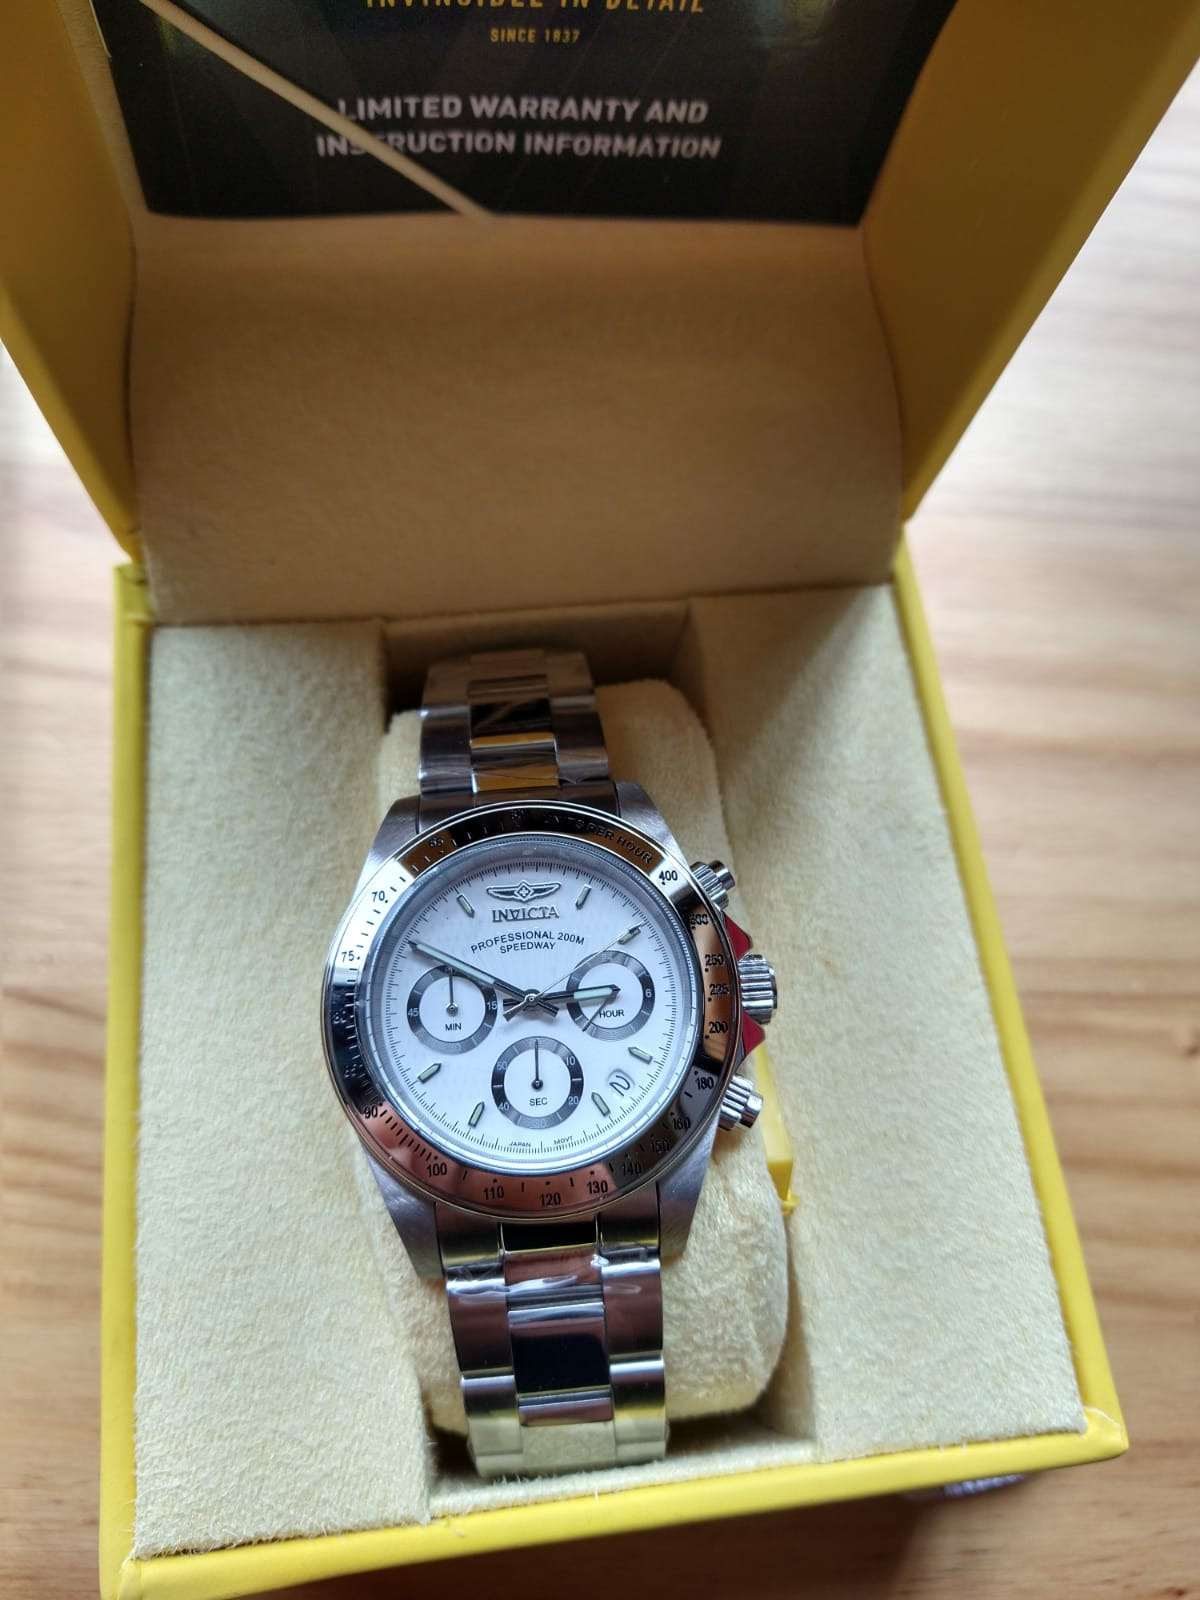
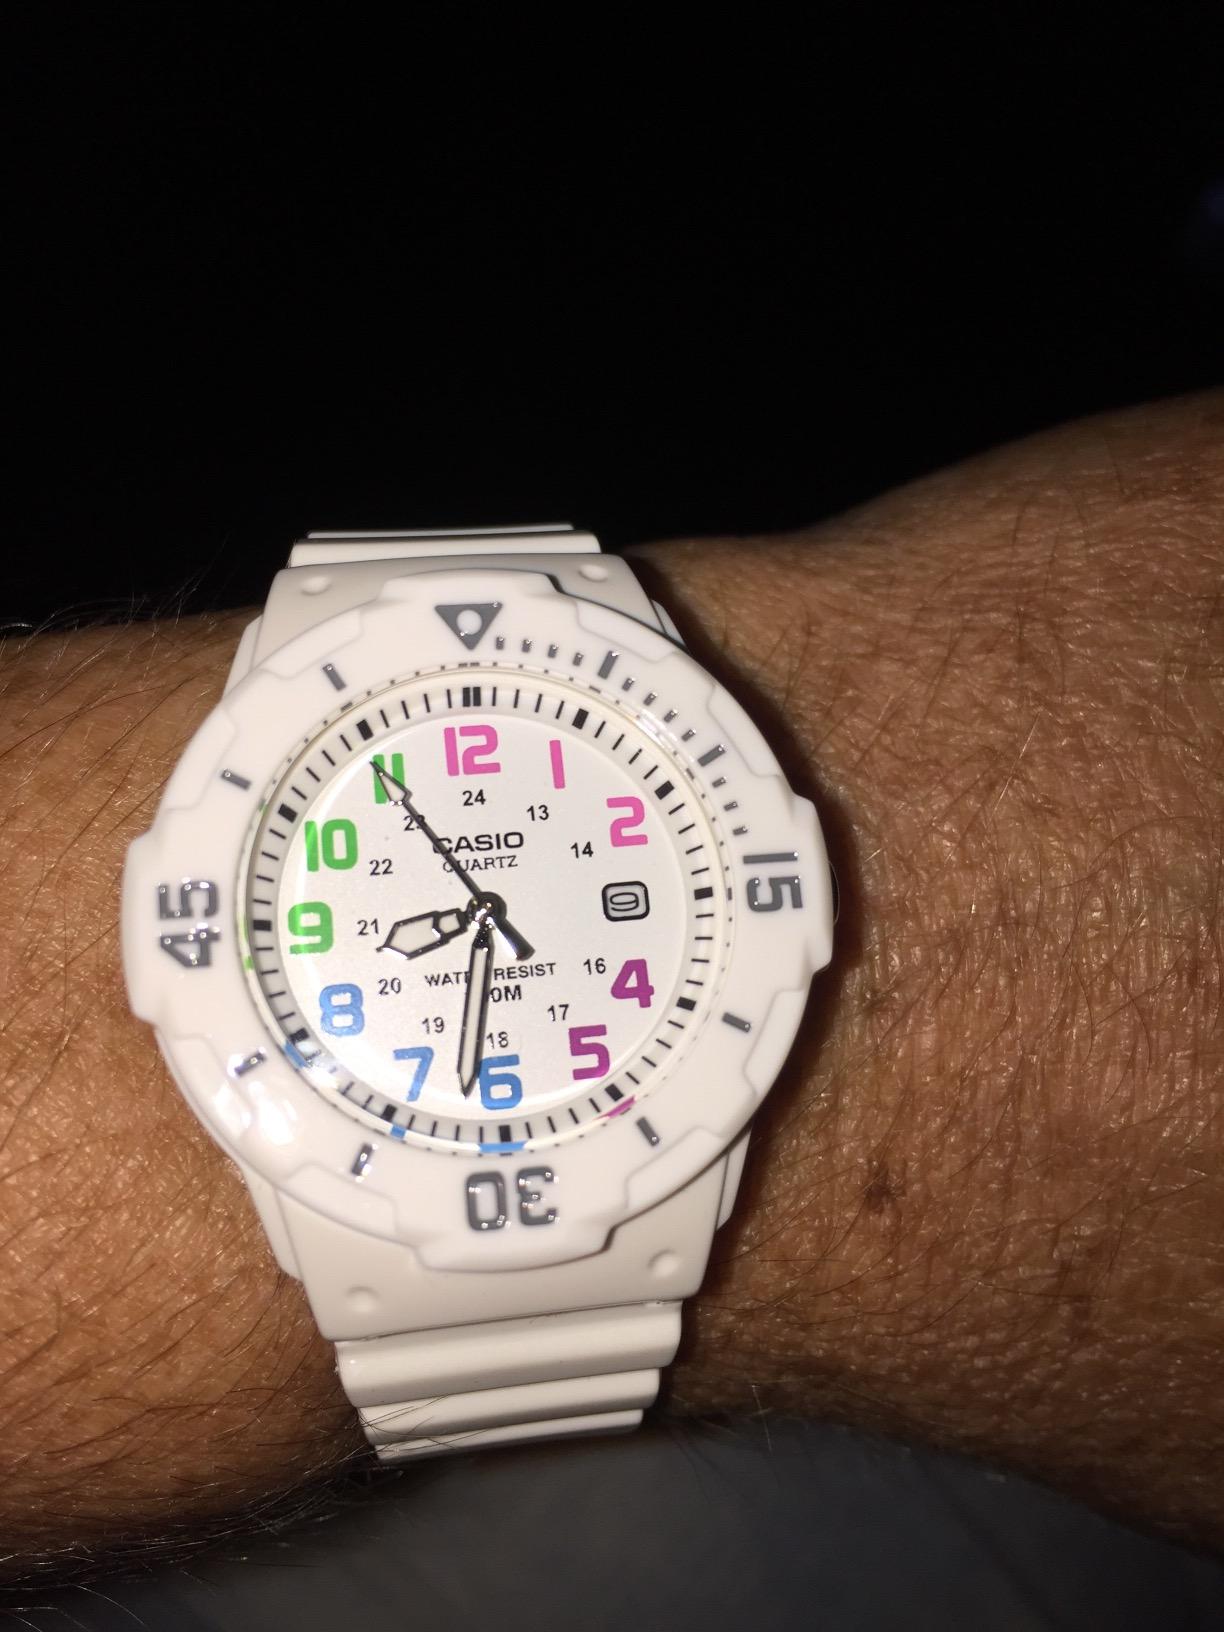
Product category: accessories_watch
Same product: no